The Irregular at Magic High School

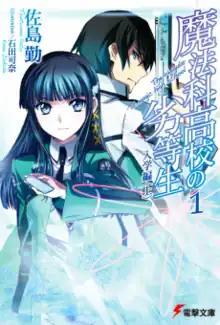
The first light novel volume of "The Irregular at Magic High School" published by Dengeki Bunko. It features Tatsuya and Miyuki on the cover.

is a Japanese web novel series by Tsutomu Satō. It was published on Shōsetsuka ni Narō, a web novel website, from October 2008 to March 2011. Satō reached a deal with Dengeki Bunko and began releasing his work in a light novel format beginning July 2011. The story takes place in the 2090s where technology has allowed magic to exist, and follows Tatsuya and Miyuki Shiba, siblings who enroll into First High magic high school. While keeping their connections to the infamous Yotsuba clan secret, they attempt to live their daily life in peace, but Tatsuya is shunned for his apparent ineptness and Miyuki is validated for her magical abilities.